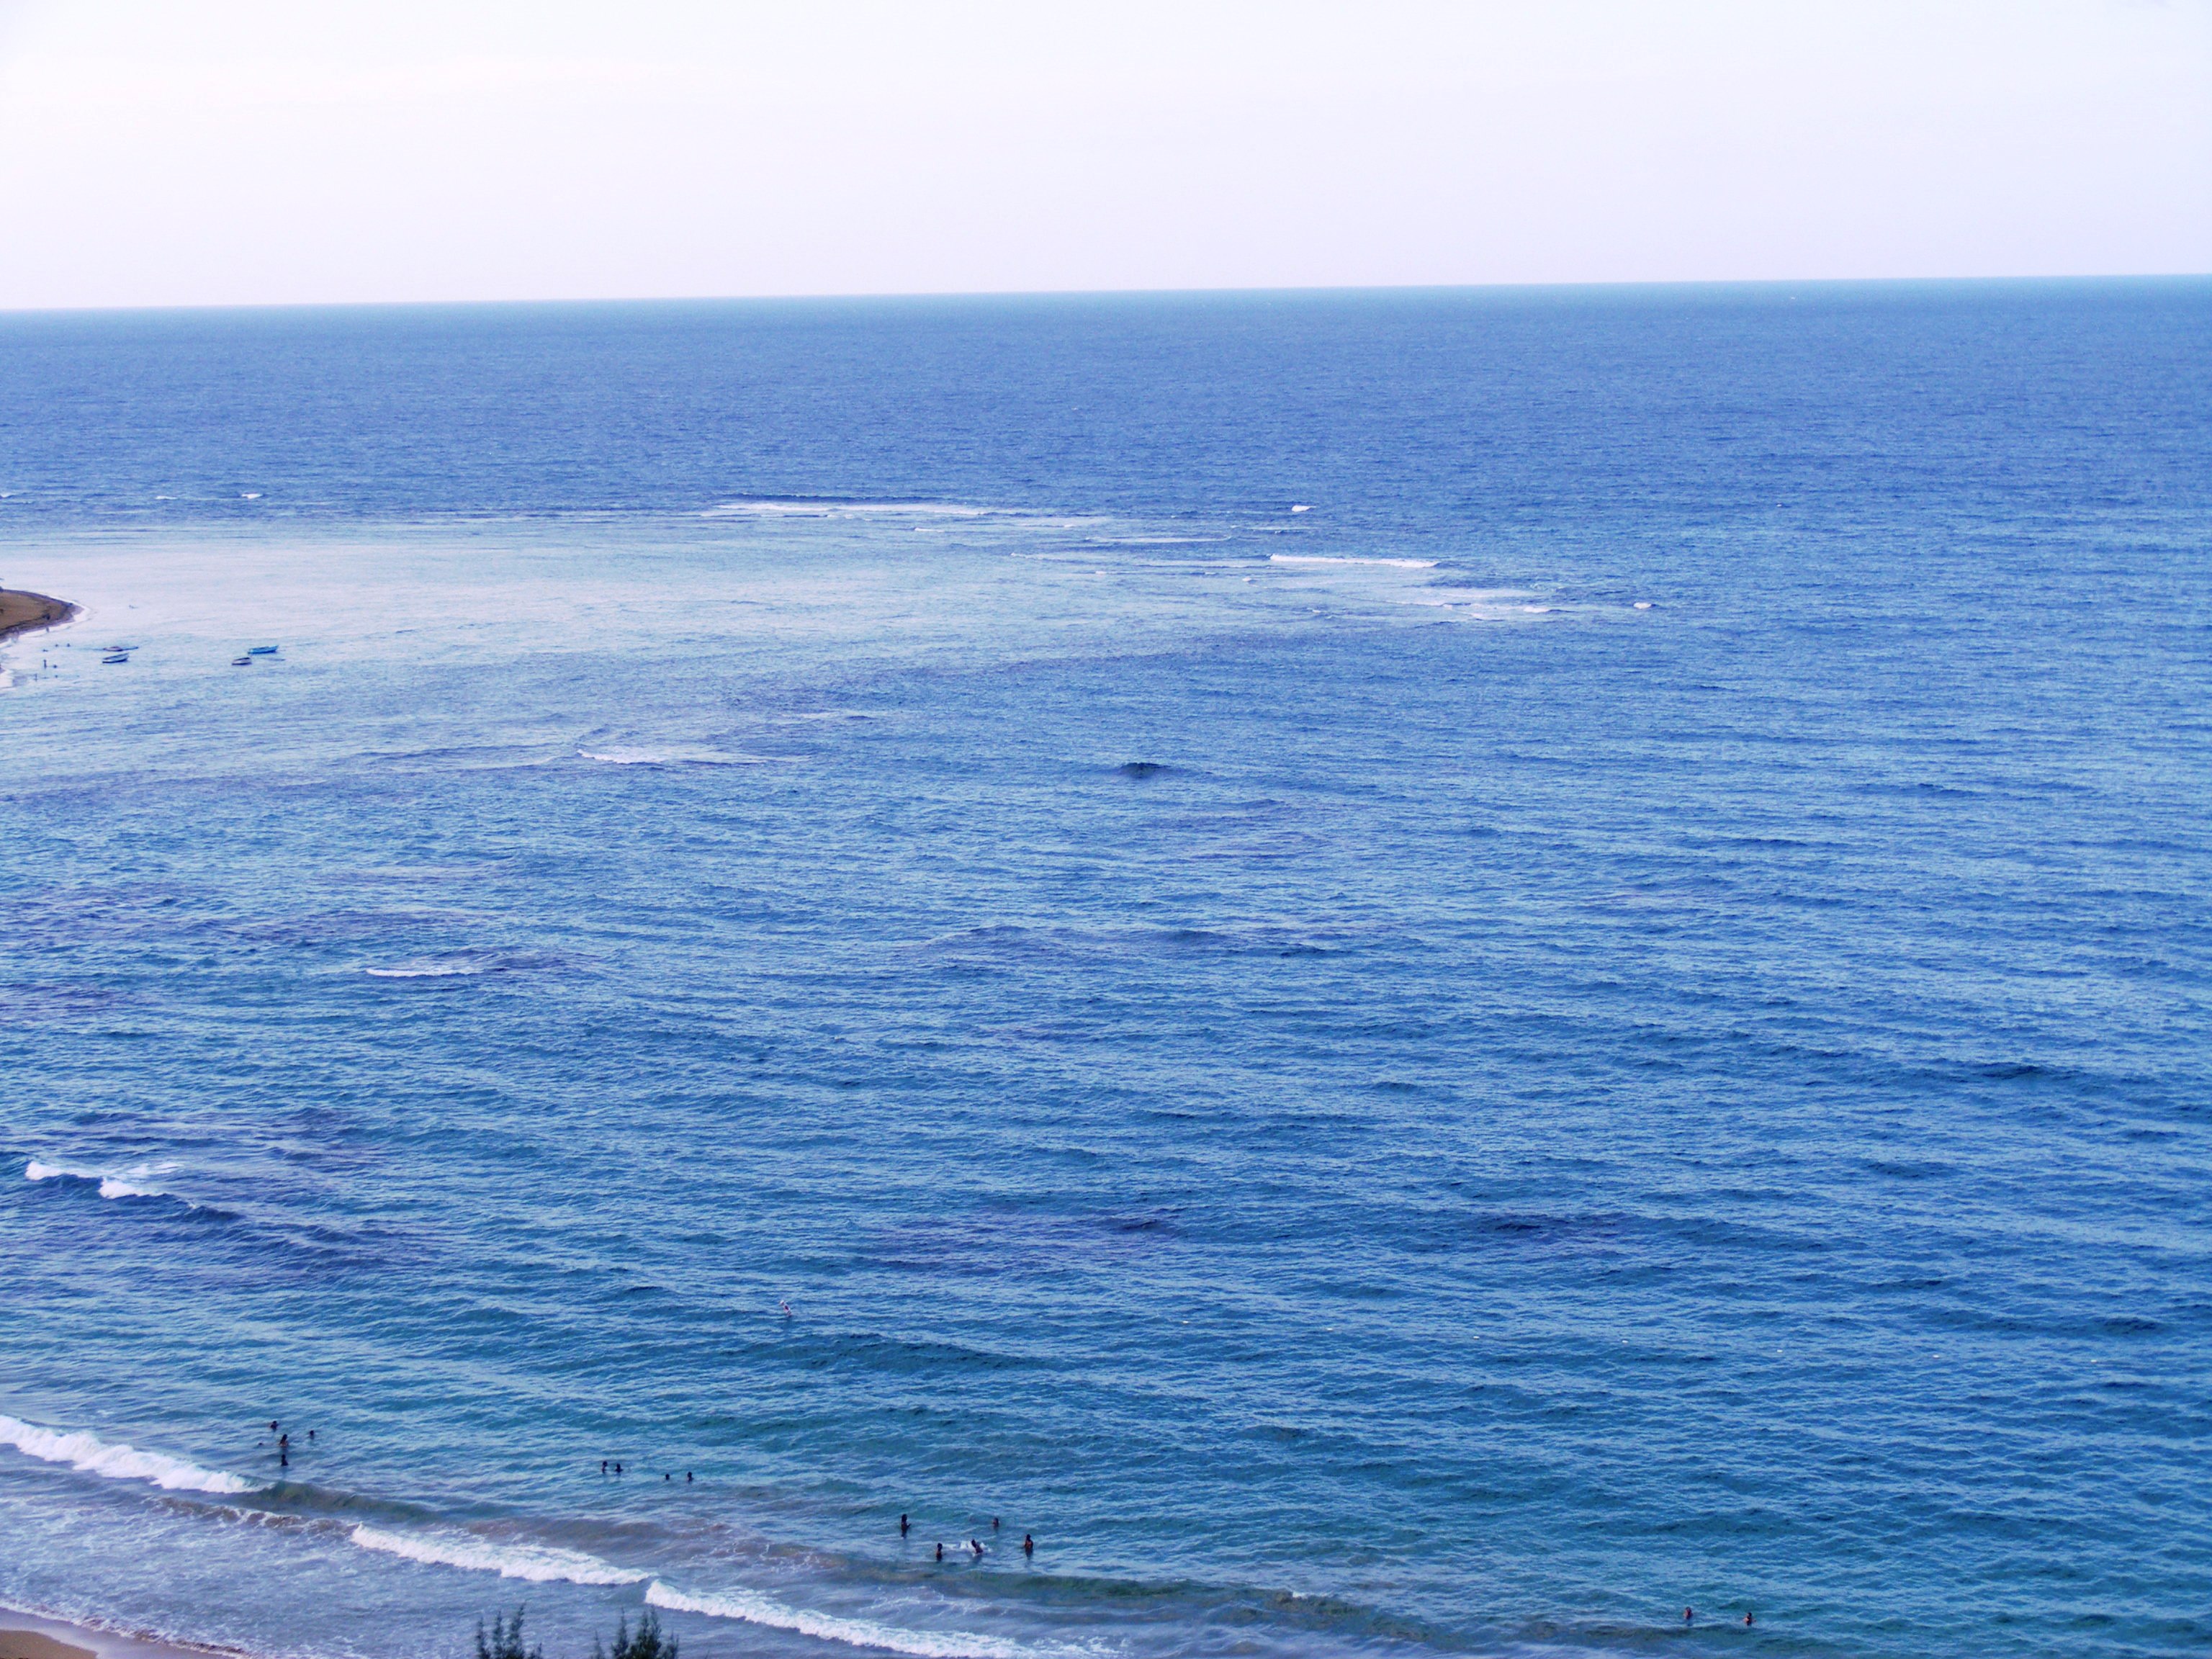
ocean, beach, blue, wave, cloud, sea, coastal and oceanic landforms, horizon, sky, coast, shore, wind wave, promontory, water, calm, cape, bay, headland